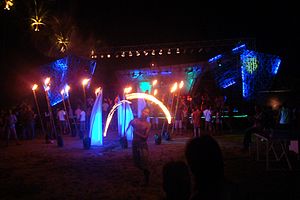
Koh Samui / Lokal kultur / Aften og natteliv
Fire Show ved et Black Moon Party i Chaweng.
Koh Samui er med sine 228,7 km² den næststørste ø i Thailand, efter Phuket. Koh Samui og hendes 80 søstre, som er de mange andre øer i marineparken ud for Bandon Bay, hører til provinsen Surat Thani. Koh Samui ligger cirka 35 kilometer nordøst for Surat Thani by og omtrent 700 km syd for Bangkok. Øen er omkring 25 km bred. Øens befolkning udgør ca. 50.000 fastboende, men den besøges hvert år af omkring to millioner turister, for 2016 opgjort til 1,9 mio. udenlandske turister. Samui, som den blot kaldes blandt de lokale, er kendetegnet ved natur, strande og kokosnødde plantager. Ved de omkringliggende øer er der gode muligheder for sportsdykning.